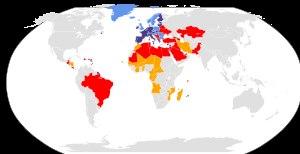
L'International Bank Account Number, généralement nommé sous l'acronyme IBAN, est un système international de numérotation de comptes bancaires complémentaire du BIC, acronyme de Business Identifier Code, du réseau Swift.
L’espace unique de paiement en euros, en anglais Single Euro Payments Area, est un espace de paiement en euro unifié mis en place par les banques membres du Conseil européen des paiements en réponse à la demande de la Commission européenne.